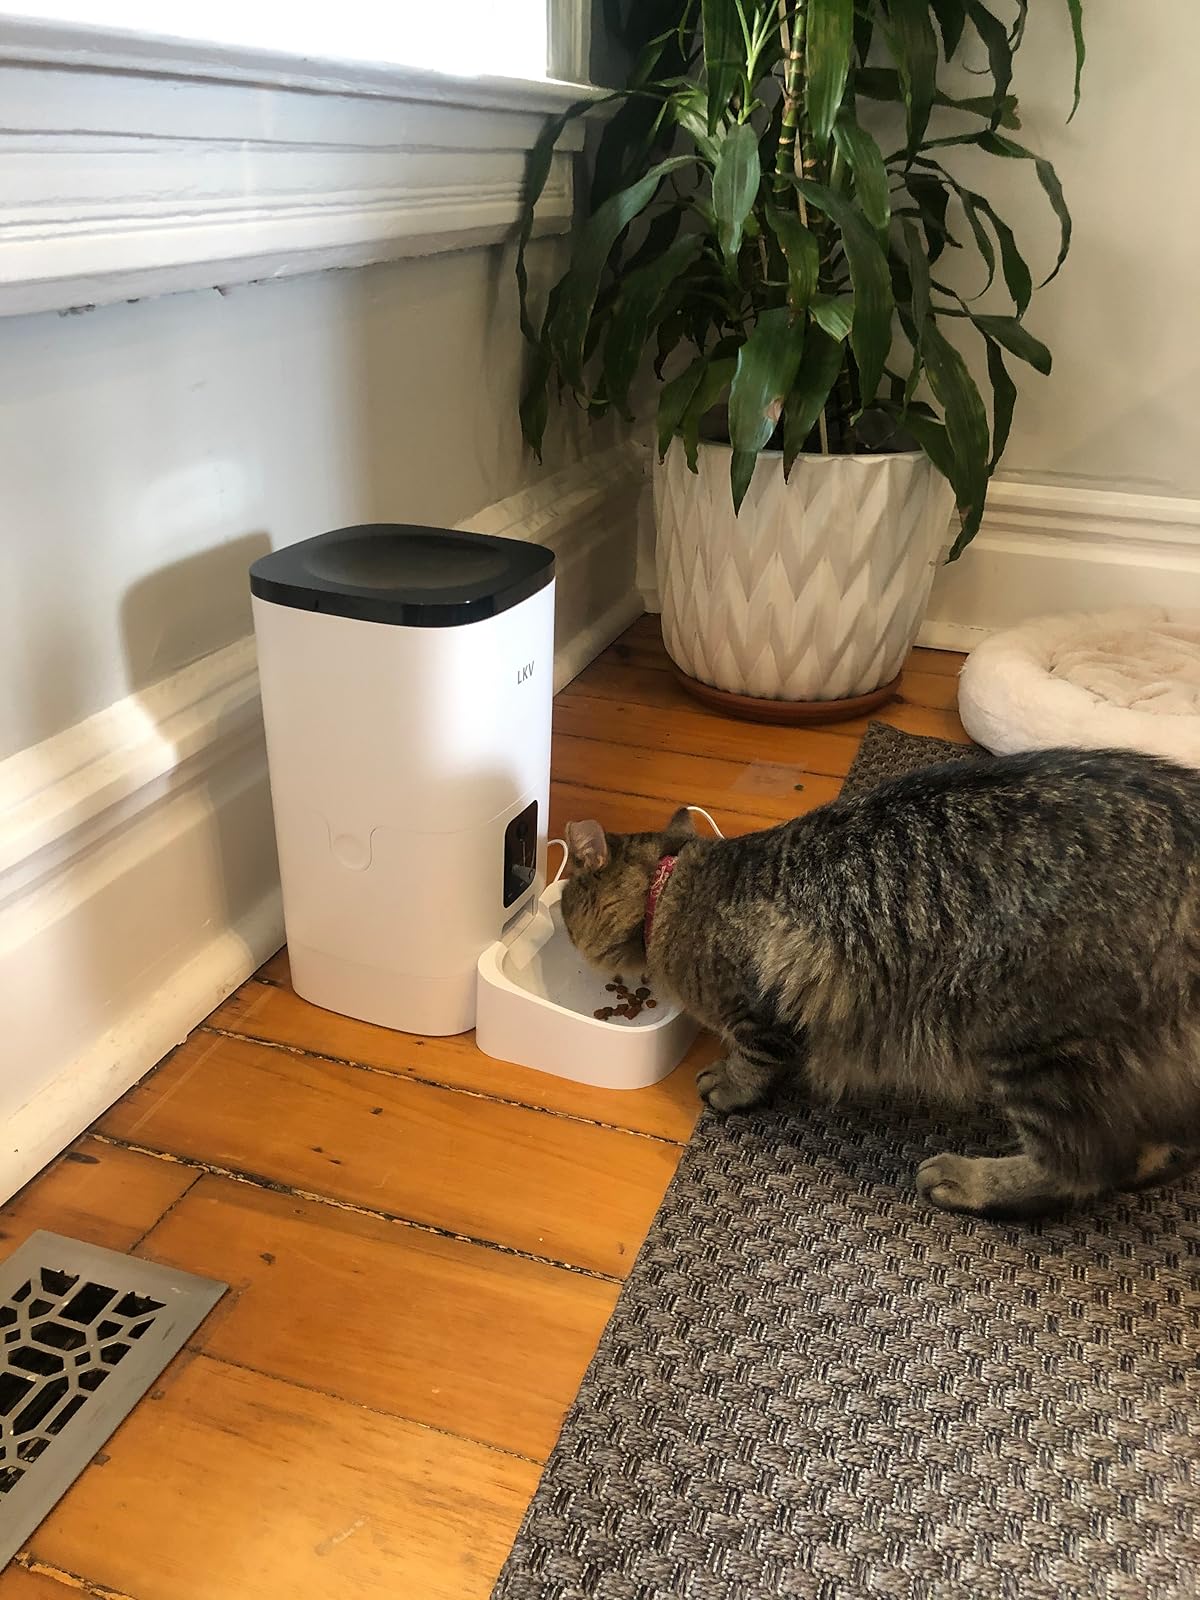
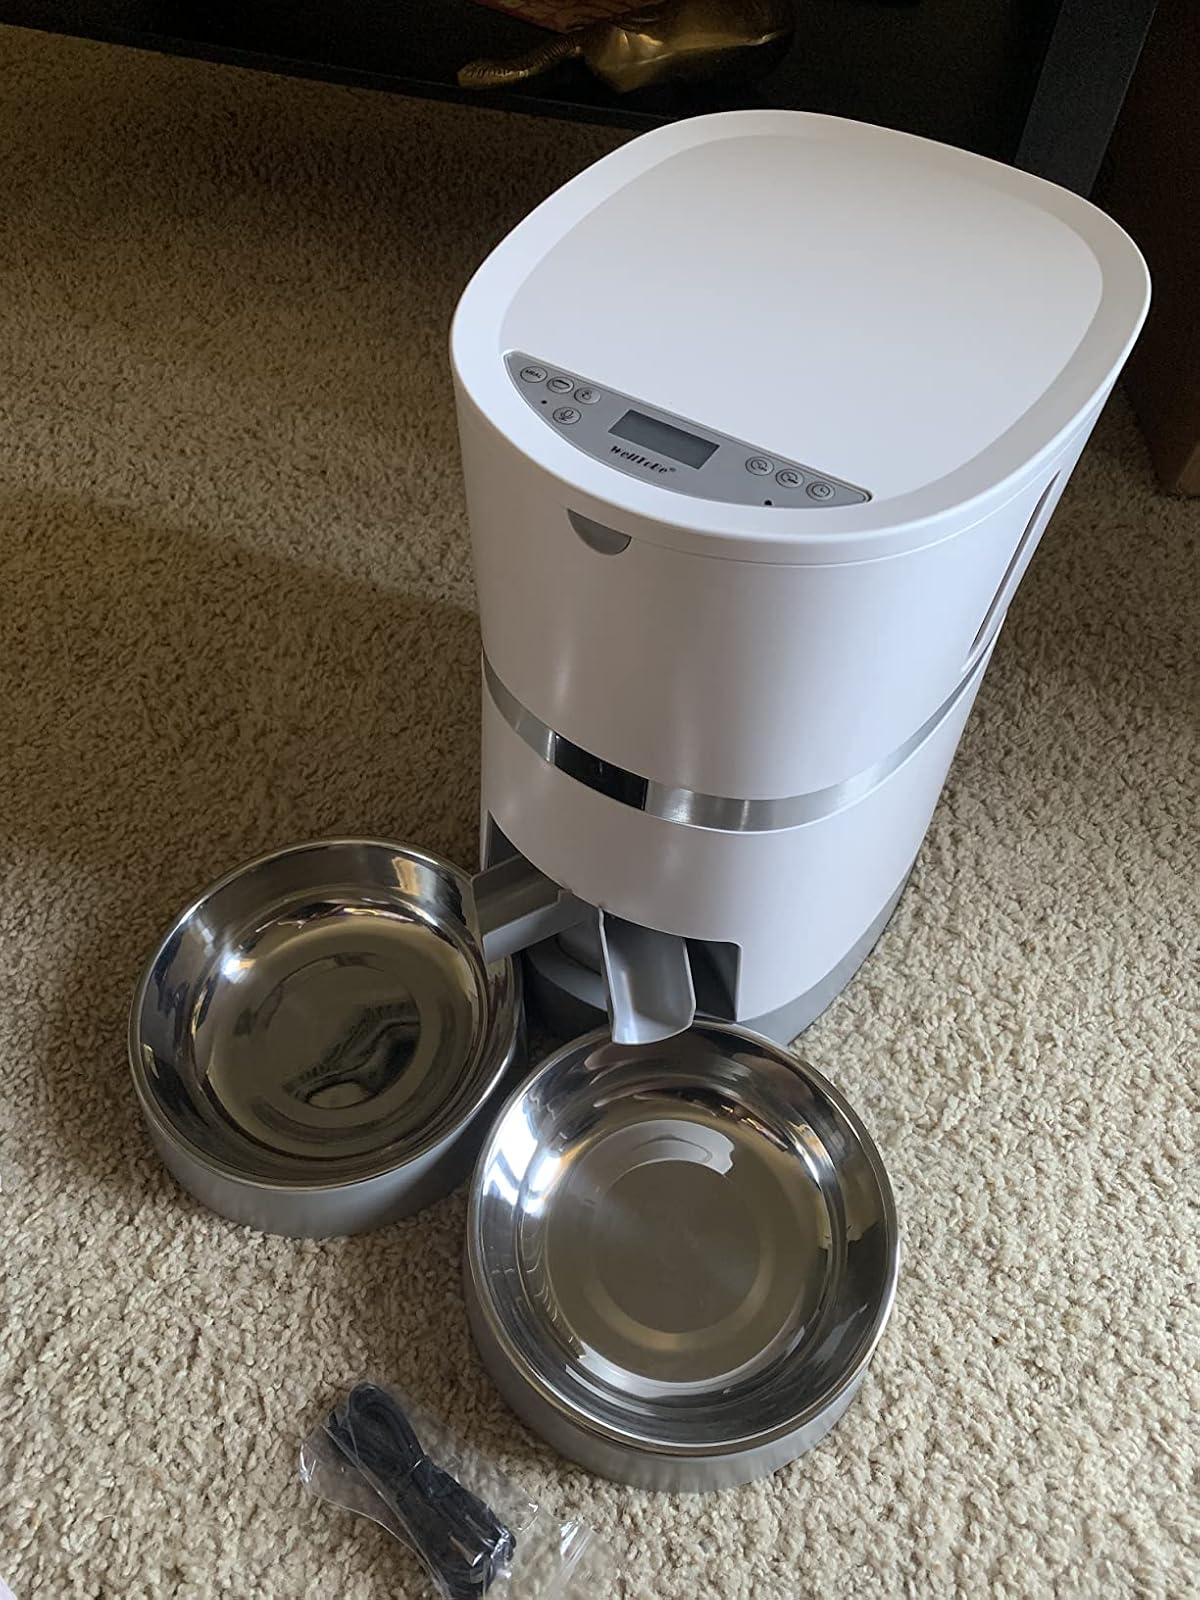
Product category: items_feeder
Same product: no